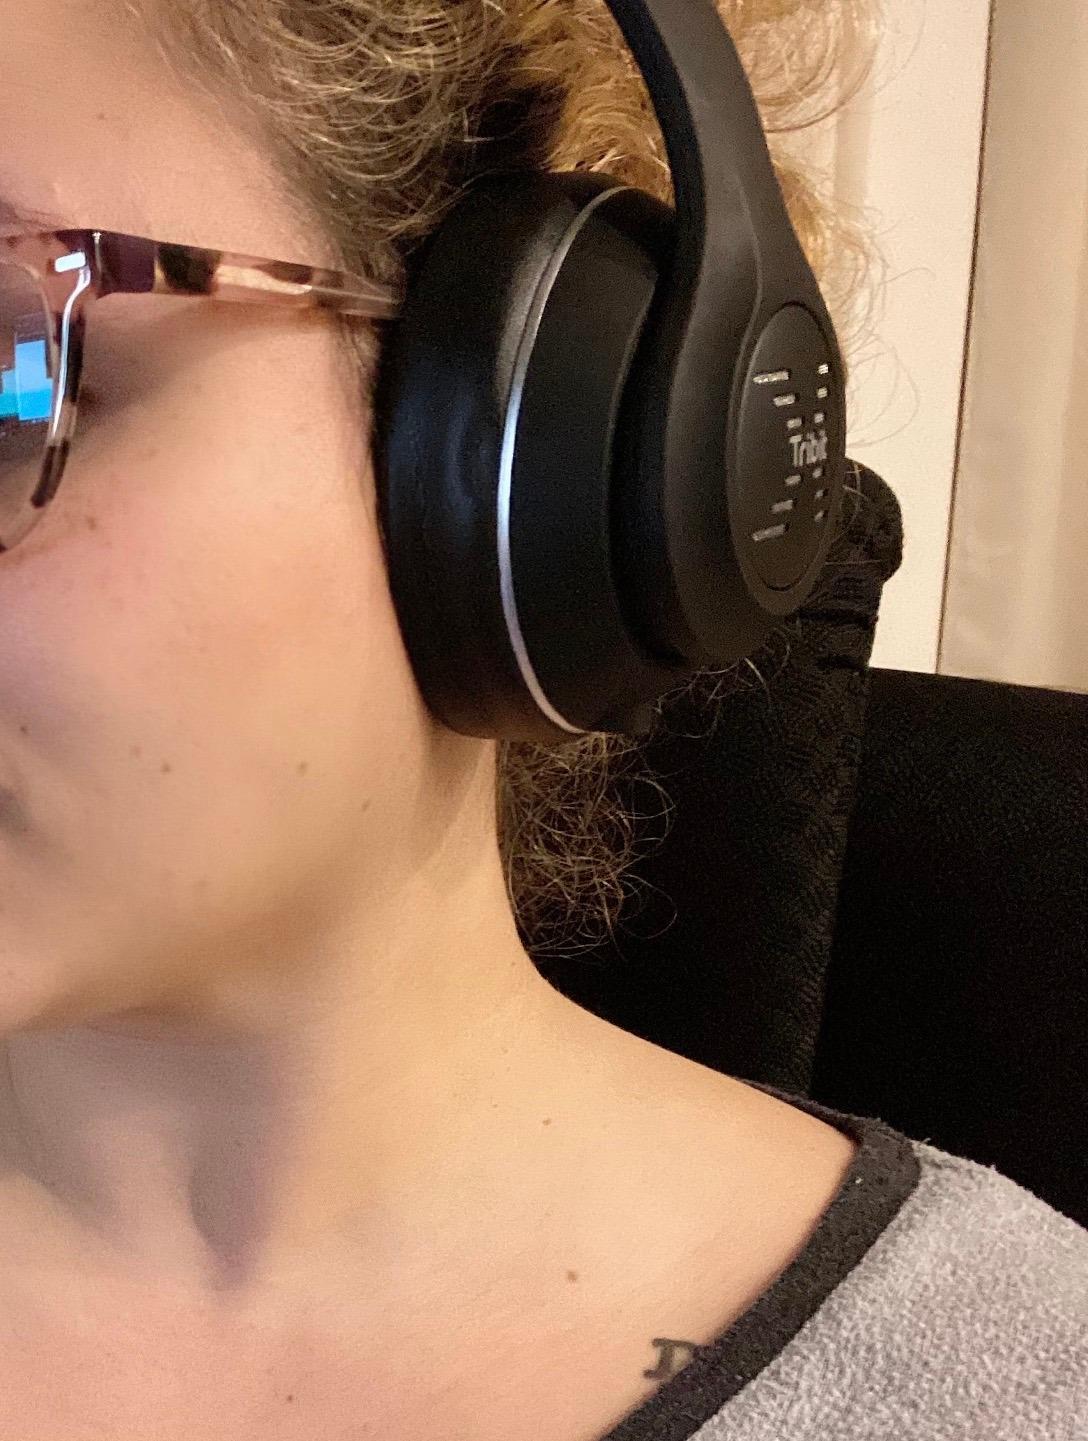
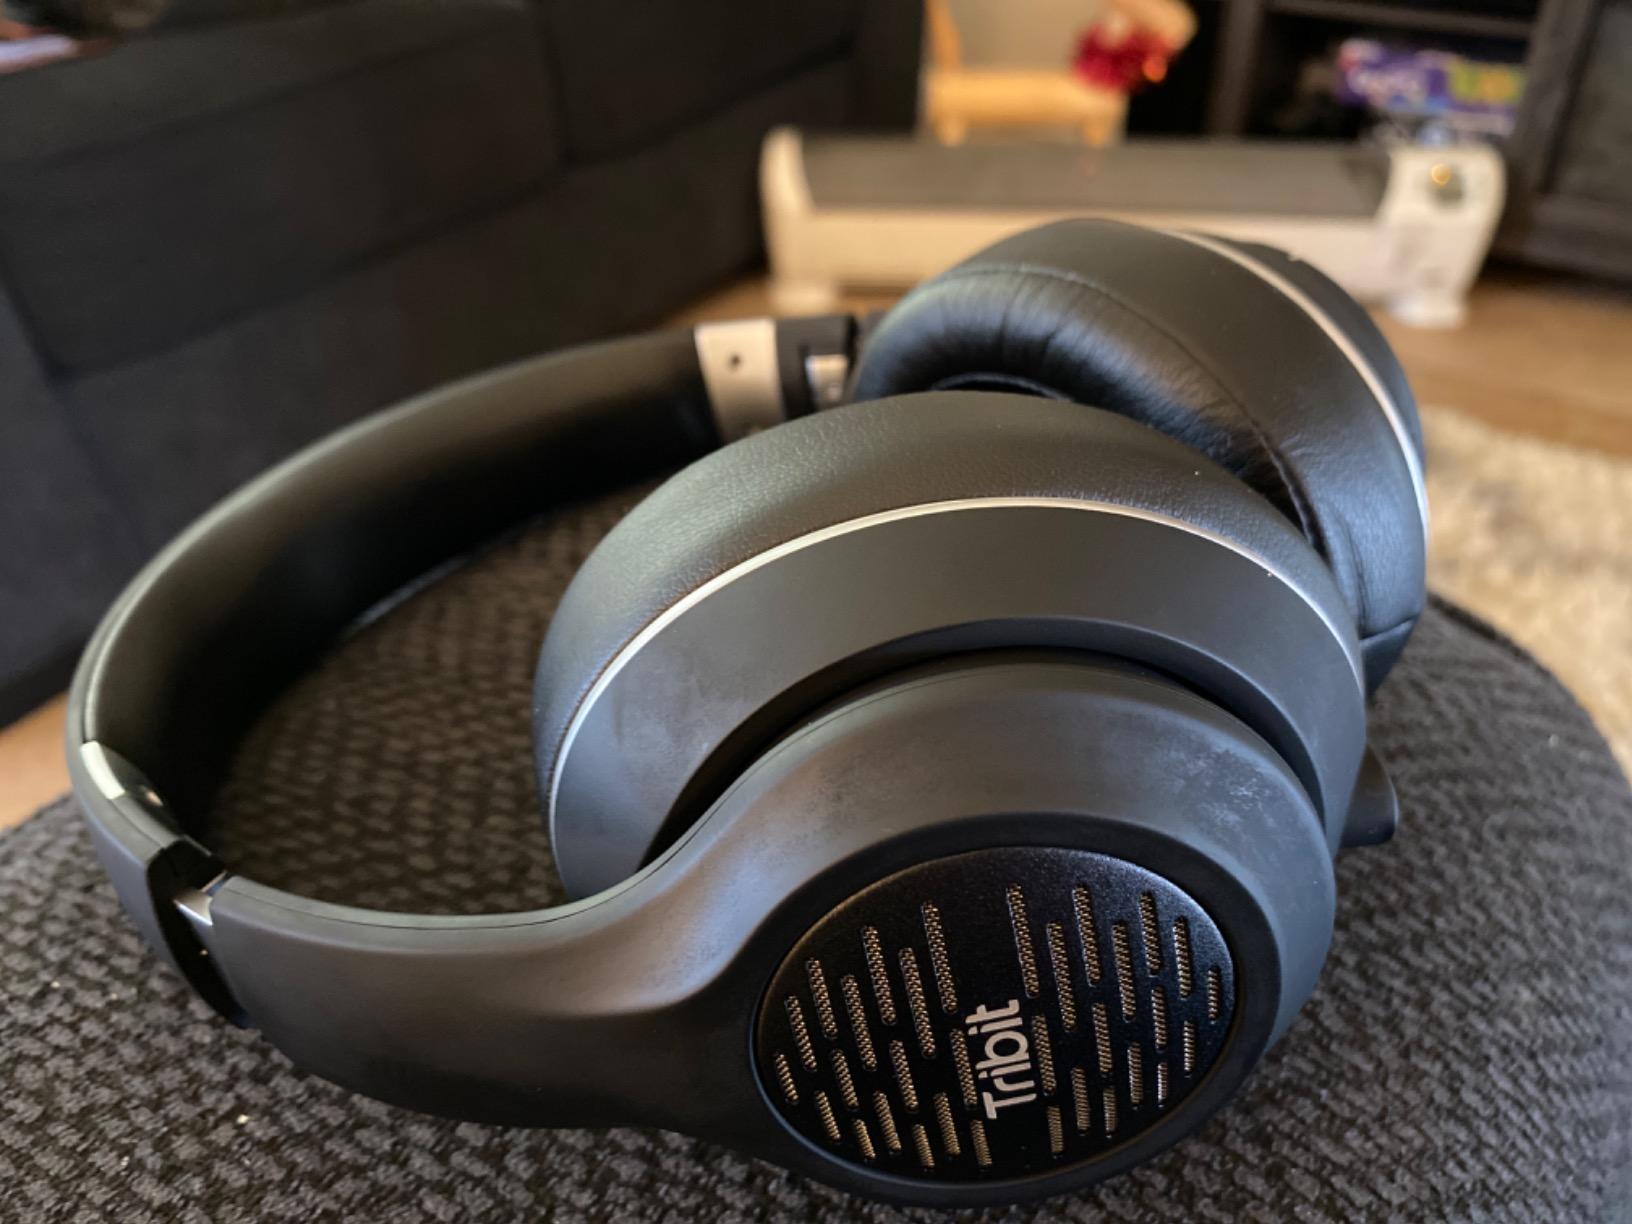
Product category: headphones
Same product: yes